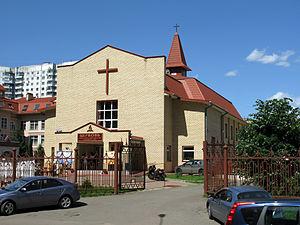
La théologie de l’Église adventiste du septième jour se centre sur la personne, la vie, l’activité et les enseignements de Jésus-Christ : sa préexistence, son incarnation, sa mort de substitution pour le salut des pécheurs repentants, sa résurrection, son ministère de médiation dans le sanctuaire céleste et son prochain retour en gloire.